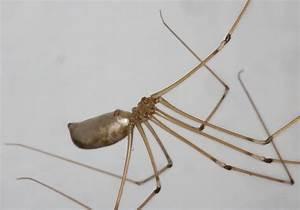
spider